Citizens for Civil Discourse

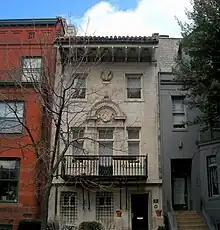
The Citizens for Civil Discourse headquarters located in the Dupont Circle neighborhood of Washington, D.C.

Citizens for Civil Discourse, also known as CCD, is an American non-profit, non-partisan organization that accepts Robocall block requests from citizens via their website. Shaun Dakin, the group's CEO, was a former campaign worker for John Kerry during the 2004 presidential election.